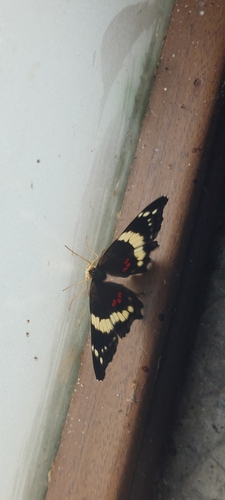
Scientific name: Anartia fatima
Common name: Banded peacock
Family: Nymphalidae
Order: Lepidoptera
Pollinator type: Primary pollinator
Habitat: Open areas and gardens
Geographic range: South America
Conservation status: Least Concern